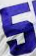
Number: 5